Italian wine

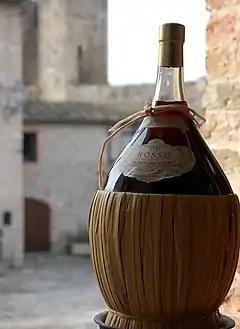
Tuscan Chianti in a traditional

Italian wine is produced in every region of Italy. Italy is the country with the widest variety of indigenous grapevine in the world, with an area of under vineyard cultivation, as well as the world's largest wine producer and the largest exporter . Contributing 49.8 million hl of wine in 2022, Italy accounted for over 19.3% of global production, ahead of France (17.7%) and Spain (13.8%); the following year, production decreased by 11.5 million hl, and Italy was surpassed by France. Italian wine is also popular domestically among Italians, who consume a yearly average of 46.8 litres per capita, ranking third in world wine consumption.